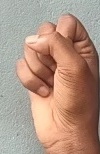
ASL sign: S